Viktor Topolov

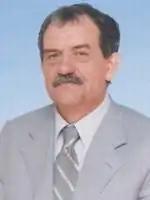

Topolov is suspected by the FBI in late 1990s money-laundering and fraud. He also was known to be associated with Alex Oronov. Topolov also used services of three executives the FBI have described as members of a violent Russian organized-crime network: one, a mob enforcer closely associated with Semion Mogilevich, the powerful organized crime boss.